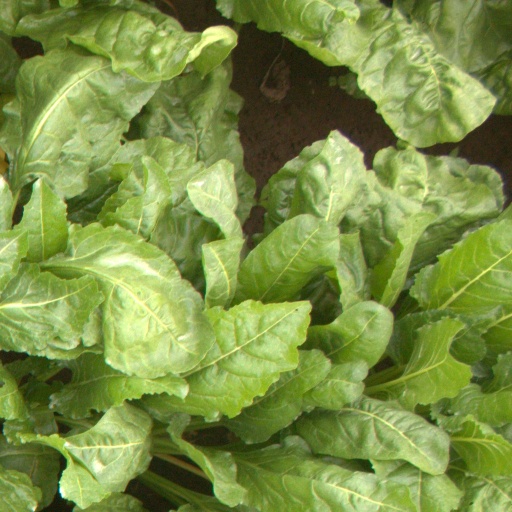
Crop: sugar beet